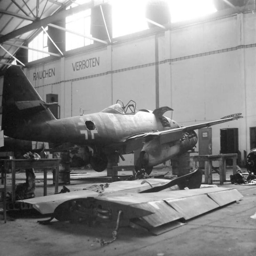
jet fighter in a hangar